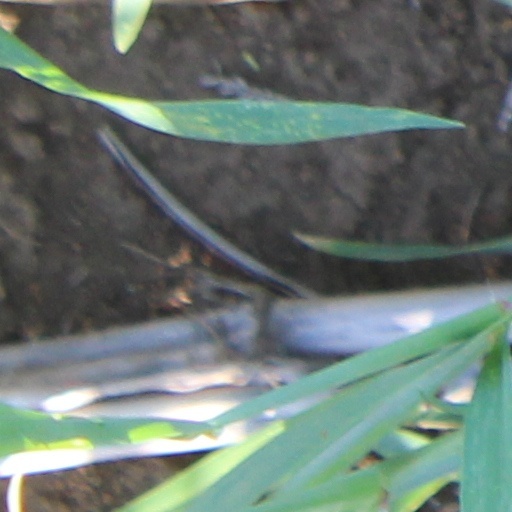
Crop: wheat